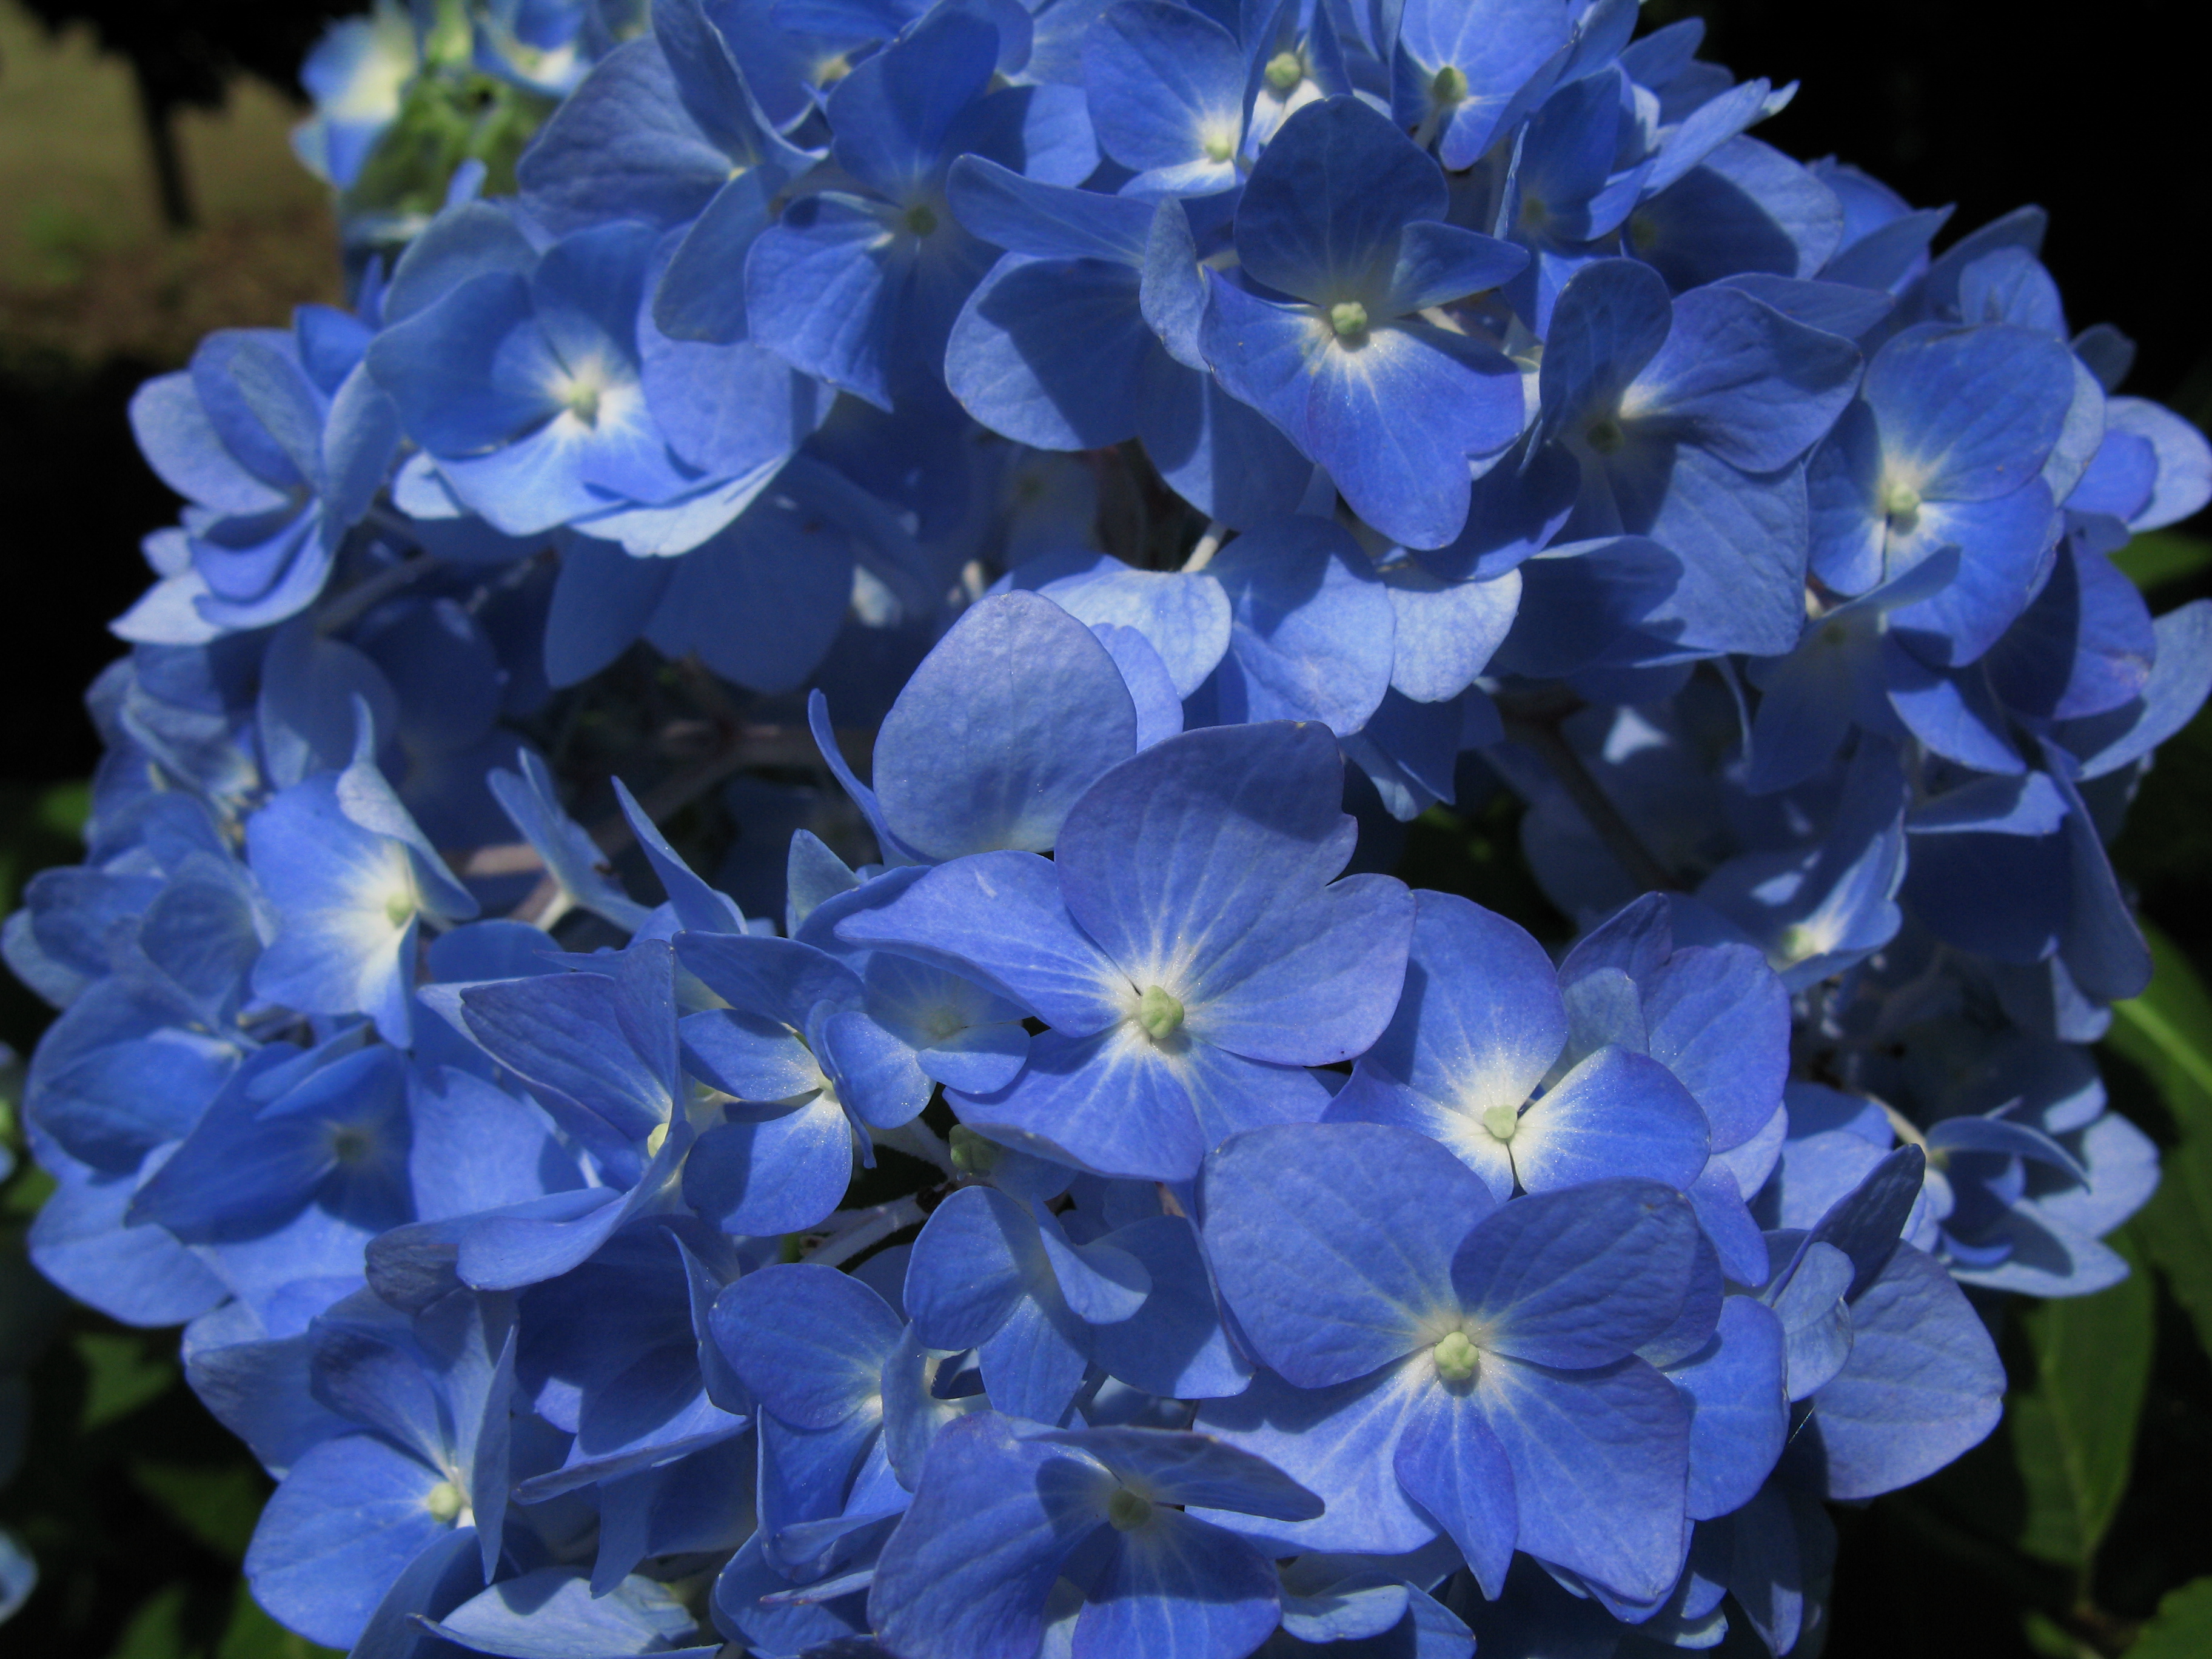
plant, flower, petal, high, blue, hydrangea, hires, hi, res, g7, flowering plant, hydrangeaceae, cornales, annual plant, land plant